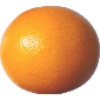
Label: pink_grapefruit